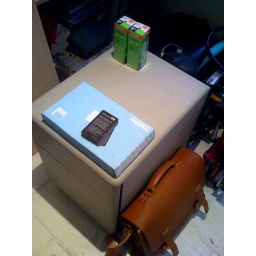
Sitting on top of my filing cabinet in my office